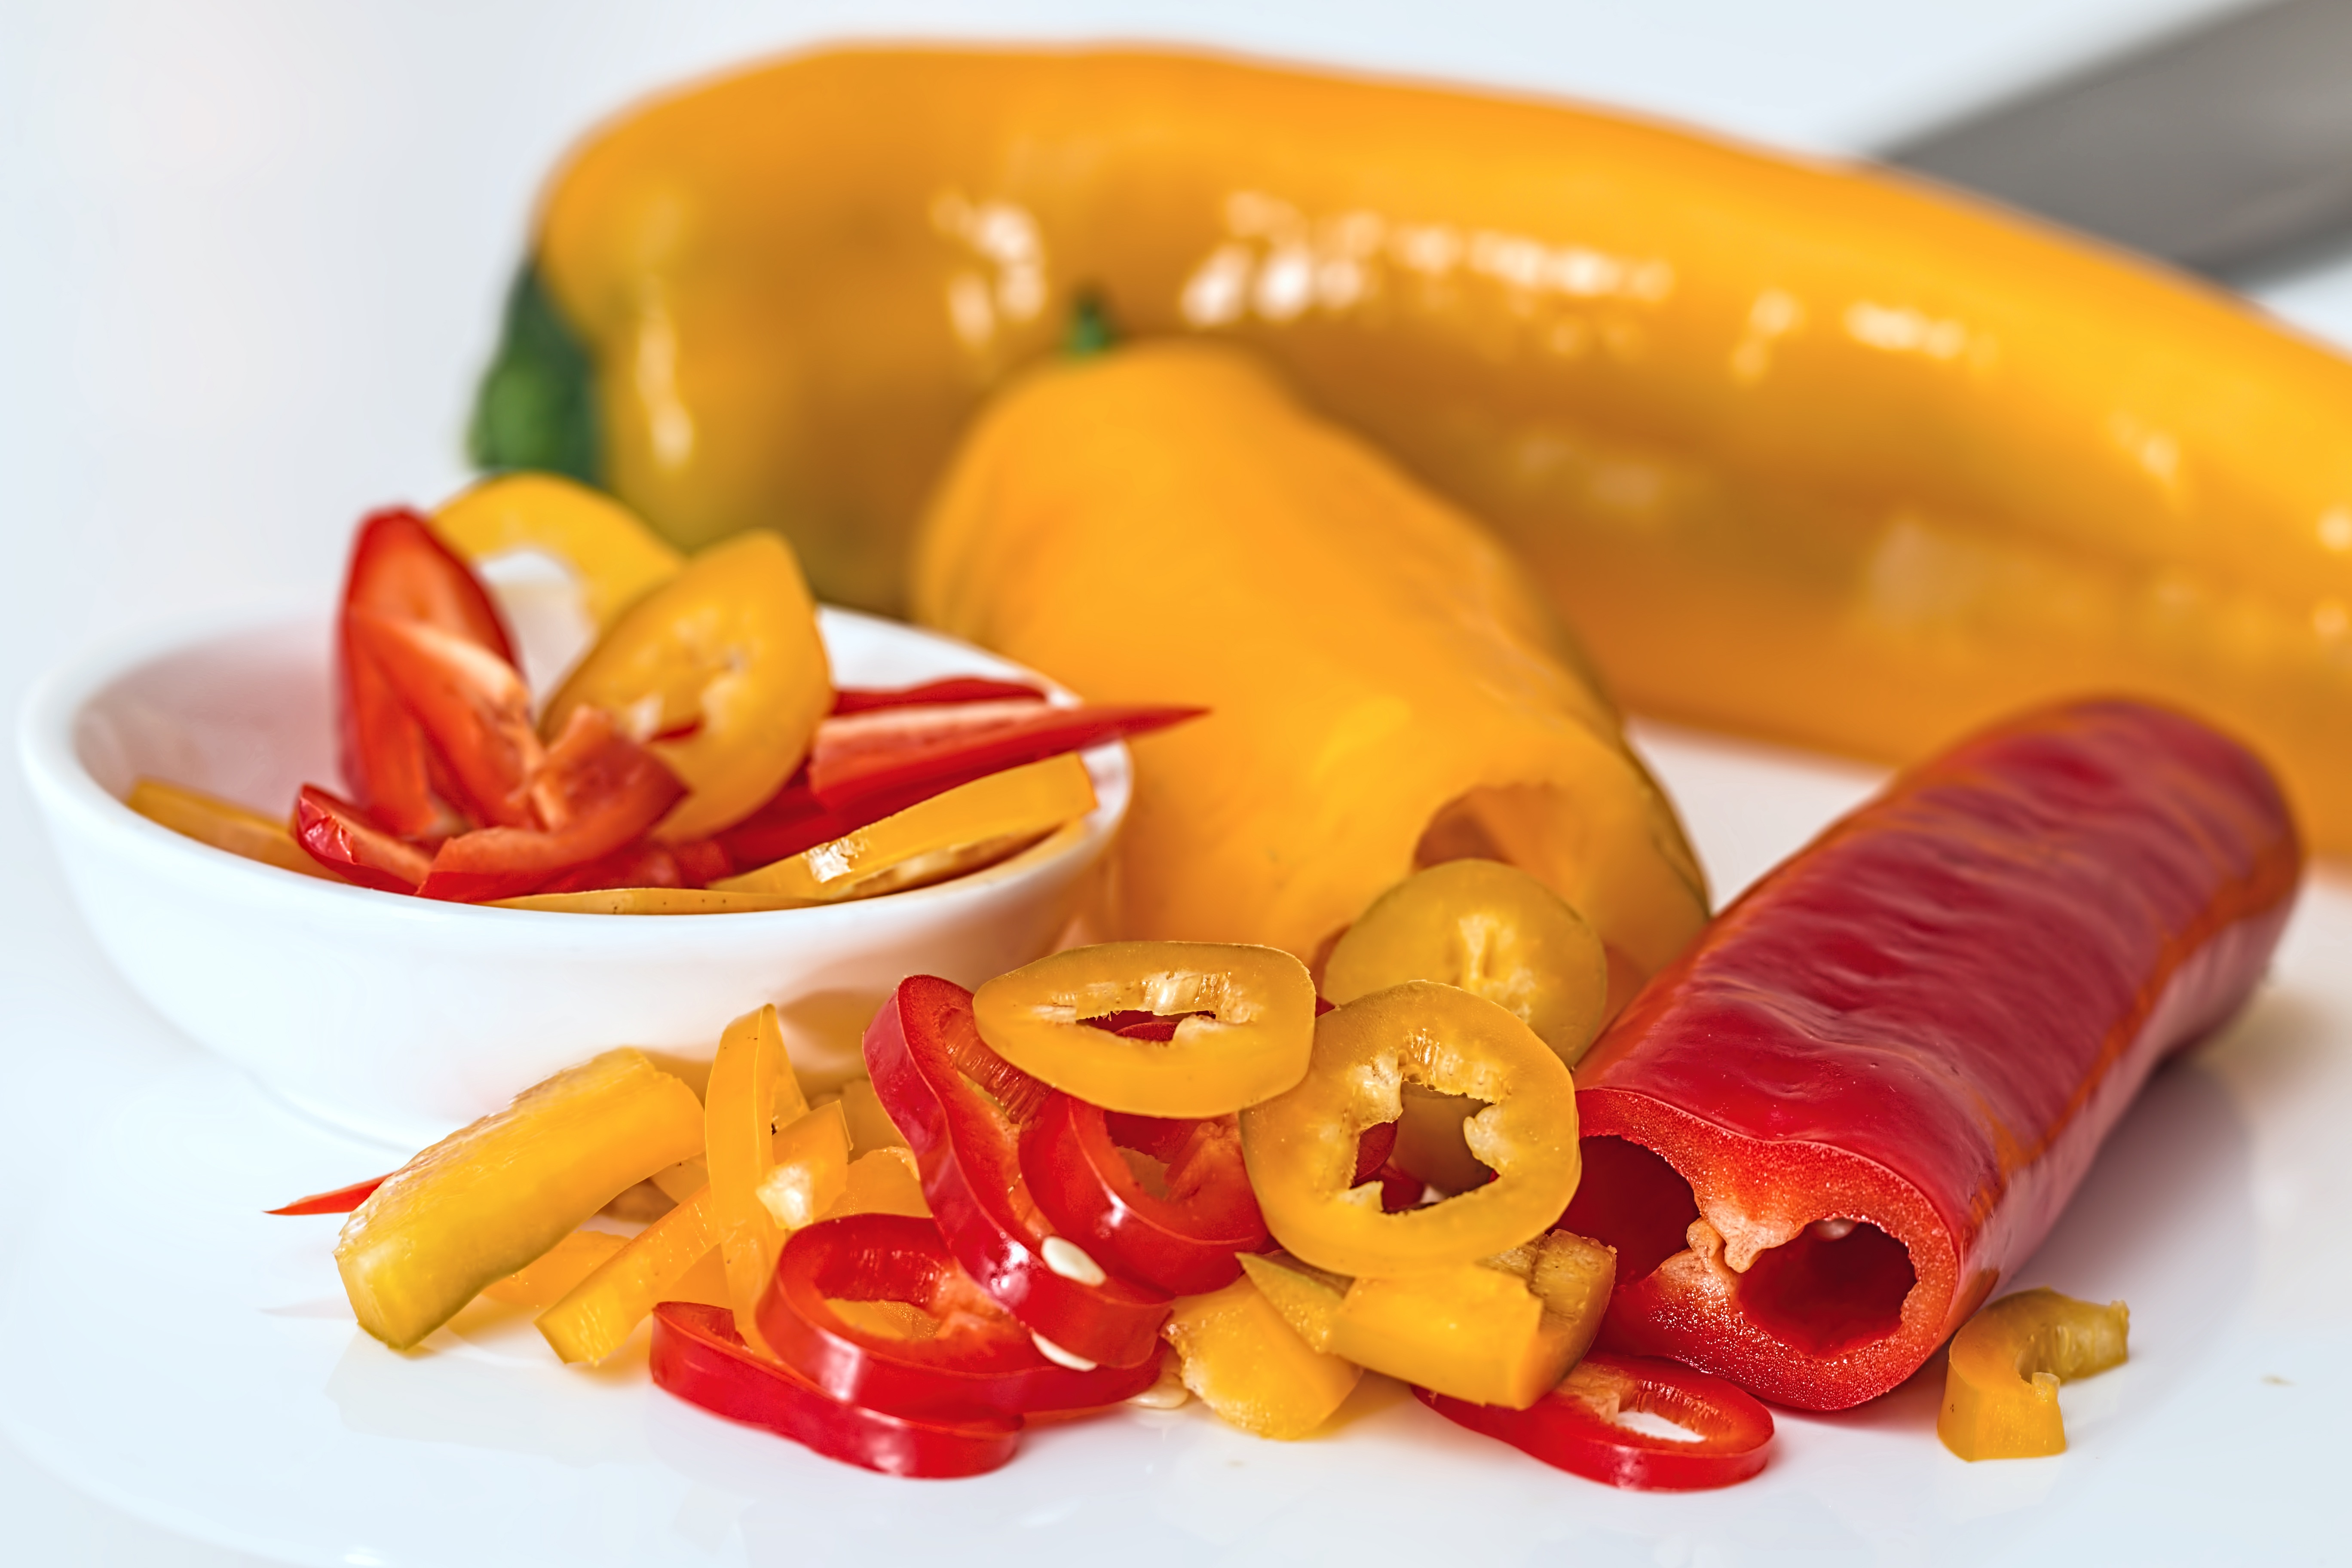
plant, dish, food, salad, pepper, red, cooking, ingredient, produce, vegetable, fresh, yellow, healthy, meat, cuisine, bell pepper, vegetarian, raw, diet, vitamins, paprika, capsicum, flowering plant, chili pepper, sweet pepper, vienna sausage, cayenne pepper, land plant, peperoncini, bell peppers and chili peppers, kielbasa